Long Whatton and Diseworth

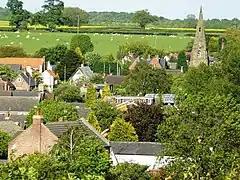
Diseworth

Long Whatton and Diseworth, formerly just Long Whatton is a civil parish in the North West Leicestershire district of Leicestershire, England. The parish includes the villages of Long Whatton and Diseworth. The population of the parish at the 2011 census was 1,760.